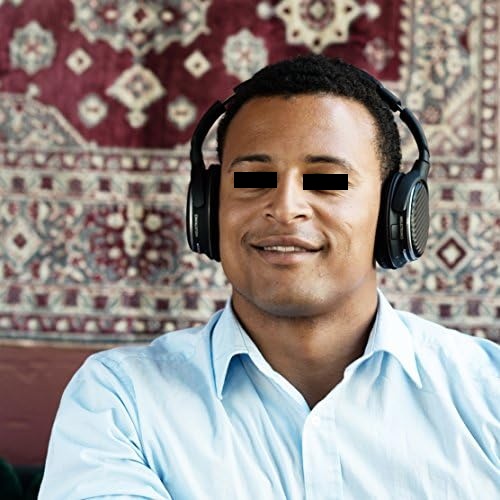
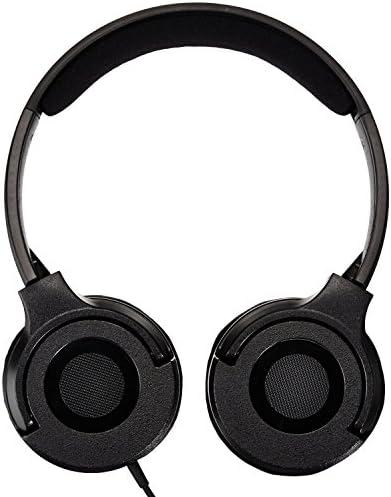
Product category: headphones
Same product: no